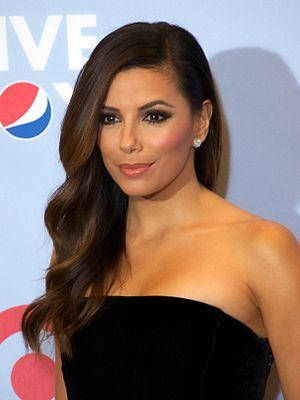
UnbeliEVAble Entertainment est une société de production créé en 2005 par Eva Longoria qui produit des films, des émissions de télévision, des séries télévisées et des documentaires. L'un des buts premiers de sa société et de mettre en avant la communauté latino et les femmes.
Eva Longoria est une actrice, productrice, scénariste, réalisatrice et mannequin américaine née le 15 mars 1975 à Corpus Christi. De 2007 à 2011, elle était aussi connue sous le nom d'Eva Longoria Parker à la suite de son mariage avec Tony Parker.
Overboard est une comédie romantique américaine coécrite et réalisée par Rob Greenberg, sorti en 2018. Il comprend en vedette Eugenio Derbez, Anna Faris, Eva Longoria, John Hannah et Swoosie Kurtz.